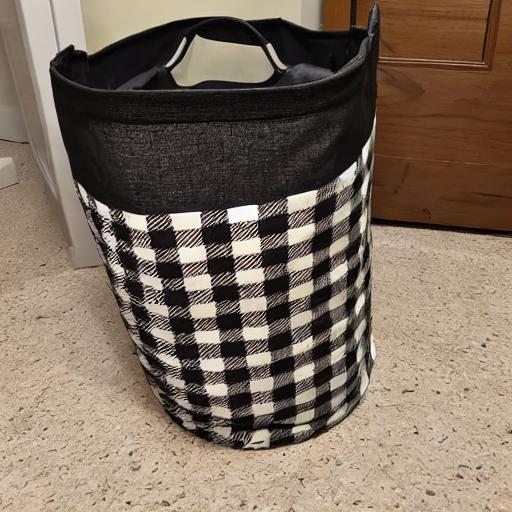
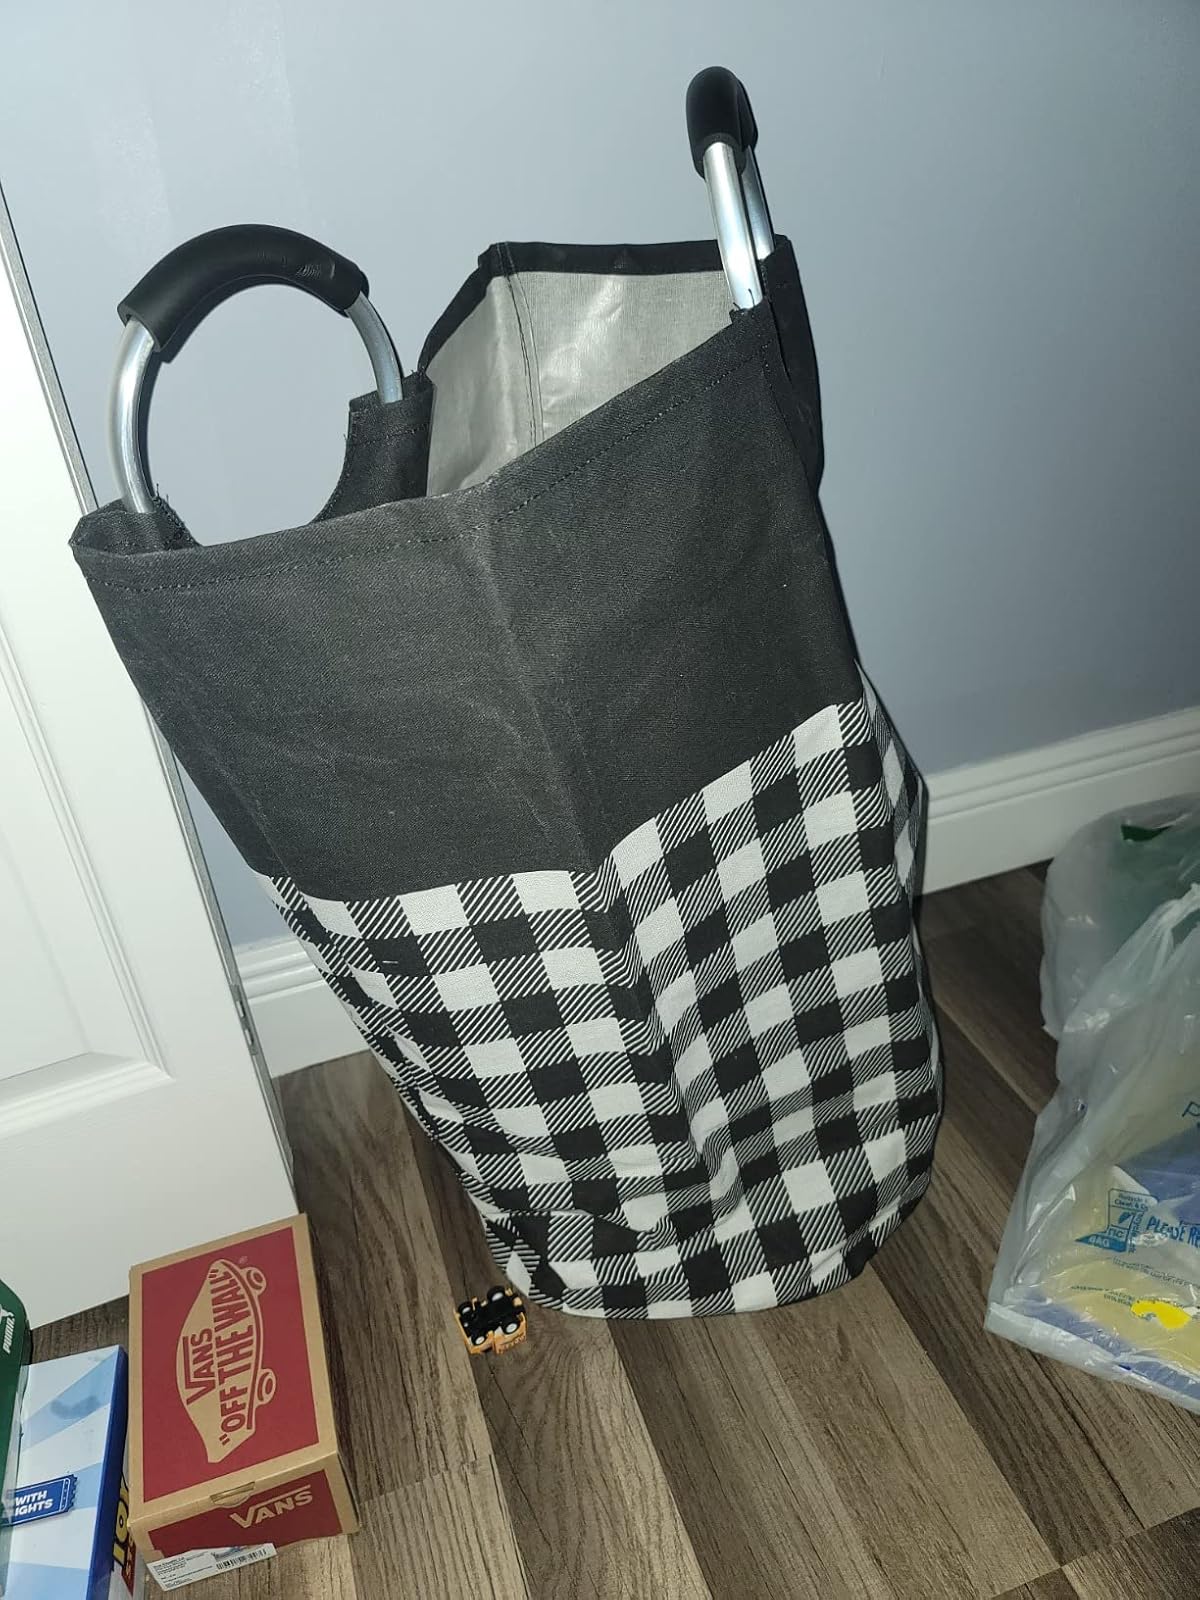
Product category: items_hamper
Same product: no